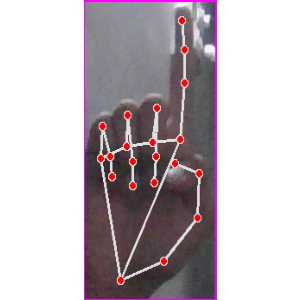
अक्षर: क